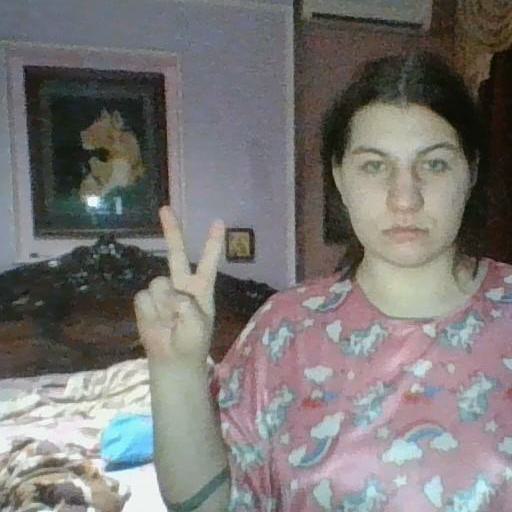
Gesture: peace